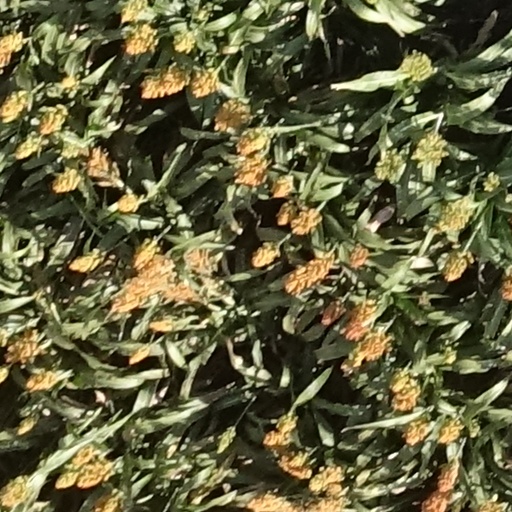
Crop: sorghum